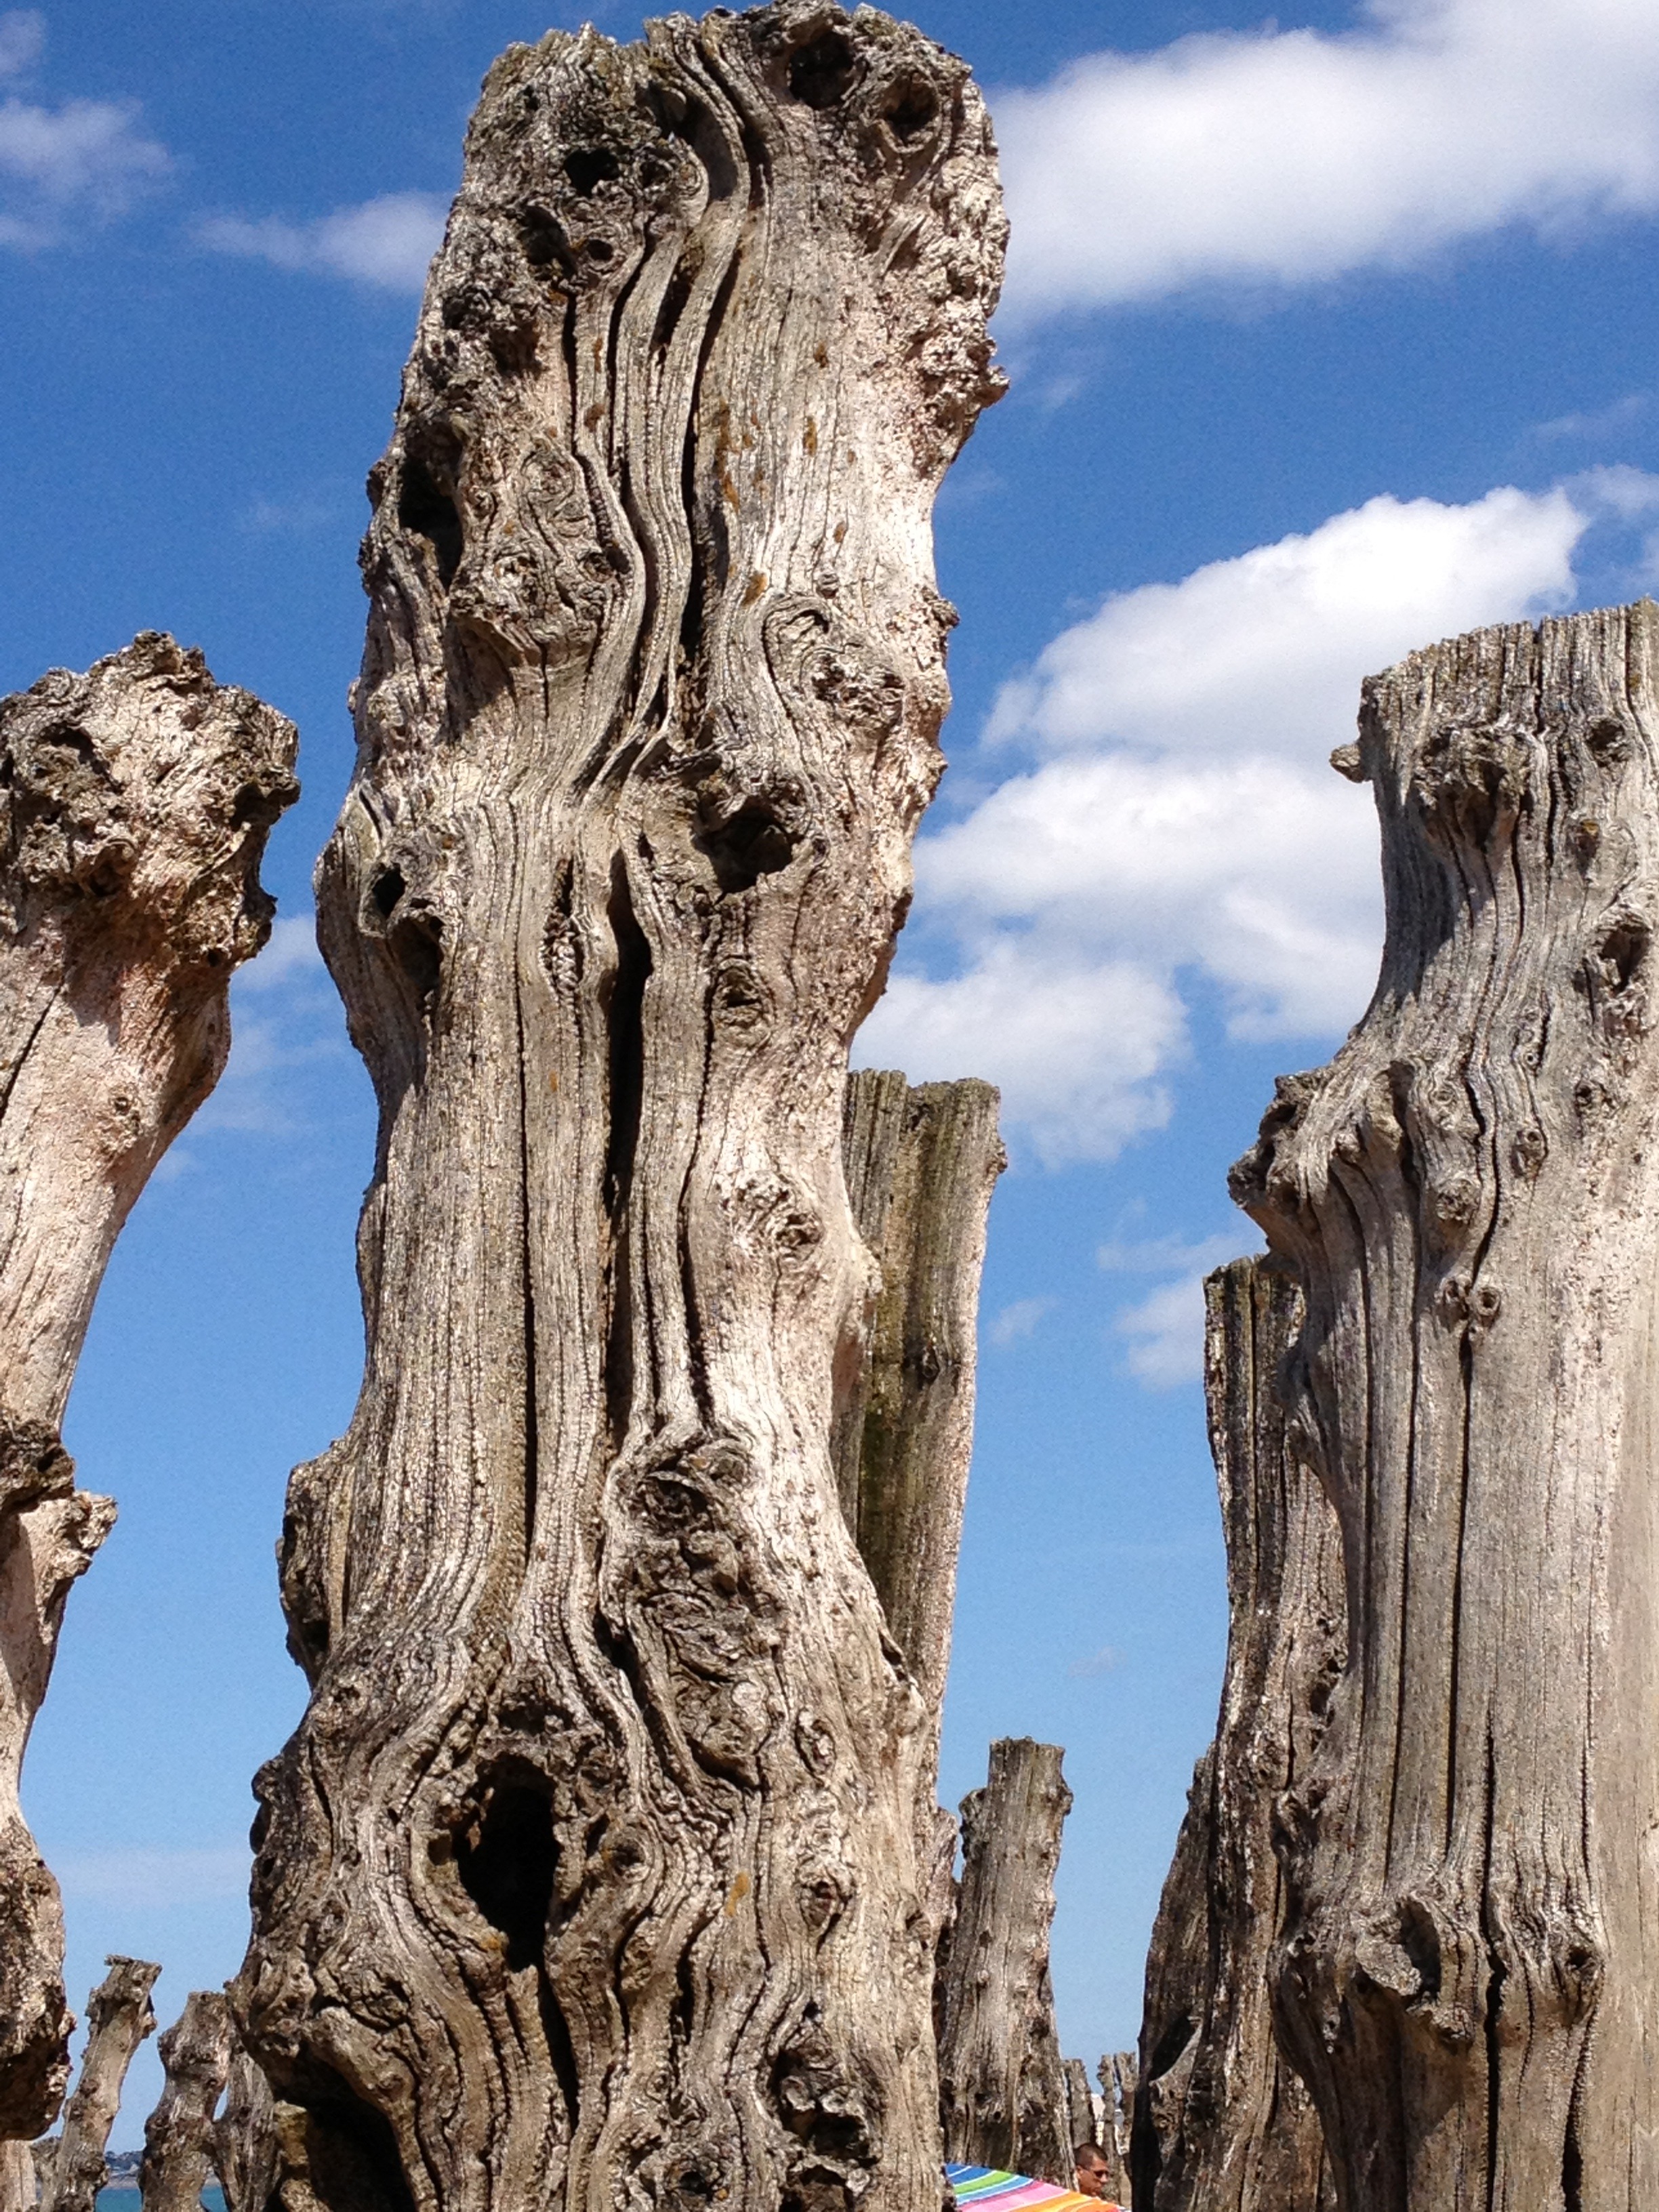
beach, tree, rock, cloud, architecture, plant, sky, wood, flower, formation, statue, arch, blue, tourism, material, sculpture, grey, art, geology, temple, ruins, monolith, saint malo, ancient history, woody plant, breeze blade